Vukovar water tower

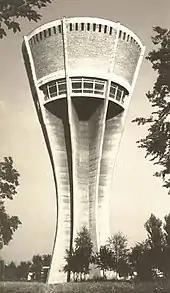
Vukovar water tower before the war

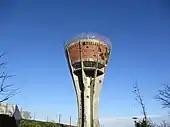
The water tower after its preservation as a monument

The water tower was designed by the company "Plan" and built by "Hidrotehna Zagreb". Construction started in 1962, and was completed in 1968. It was built in a city park, popularly known as "Najpar-bašća", in the district of Mitnica.